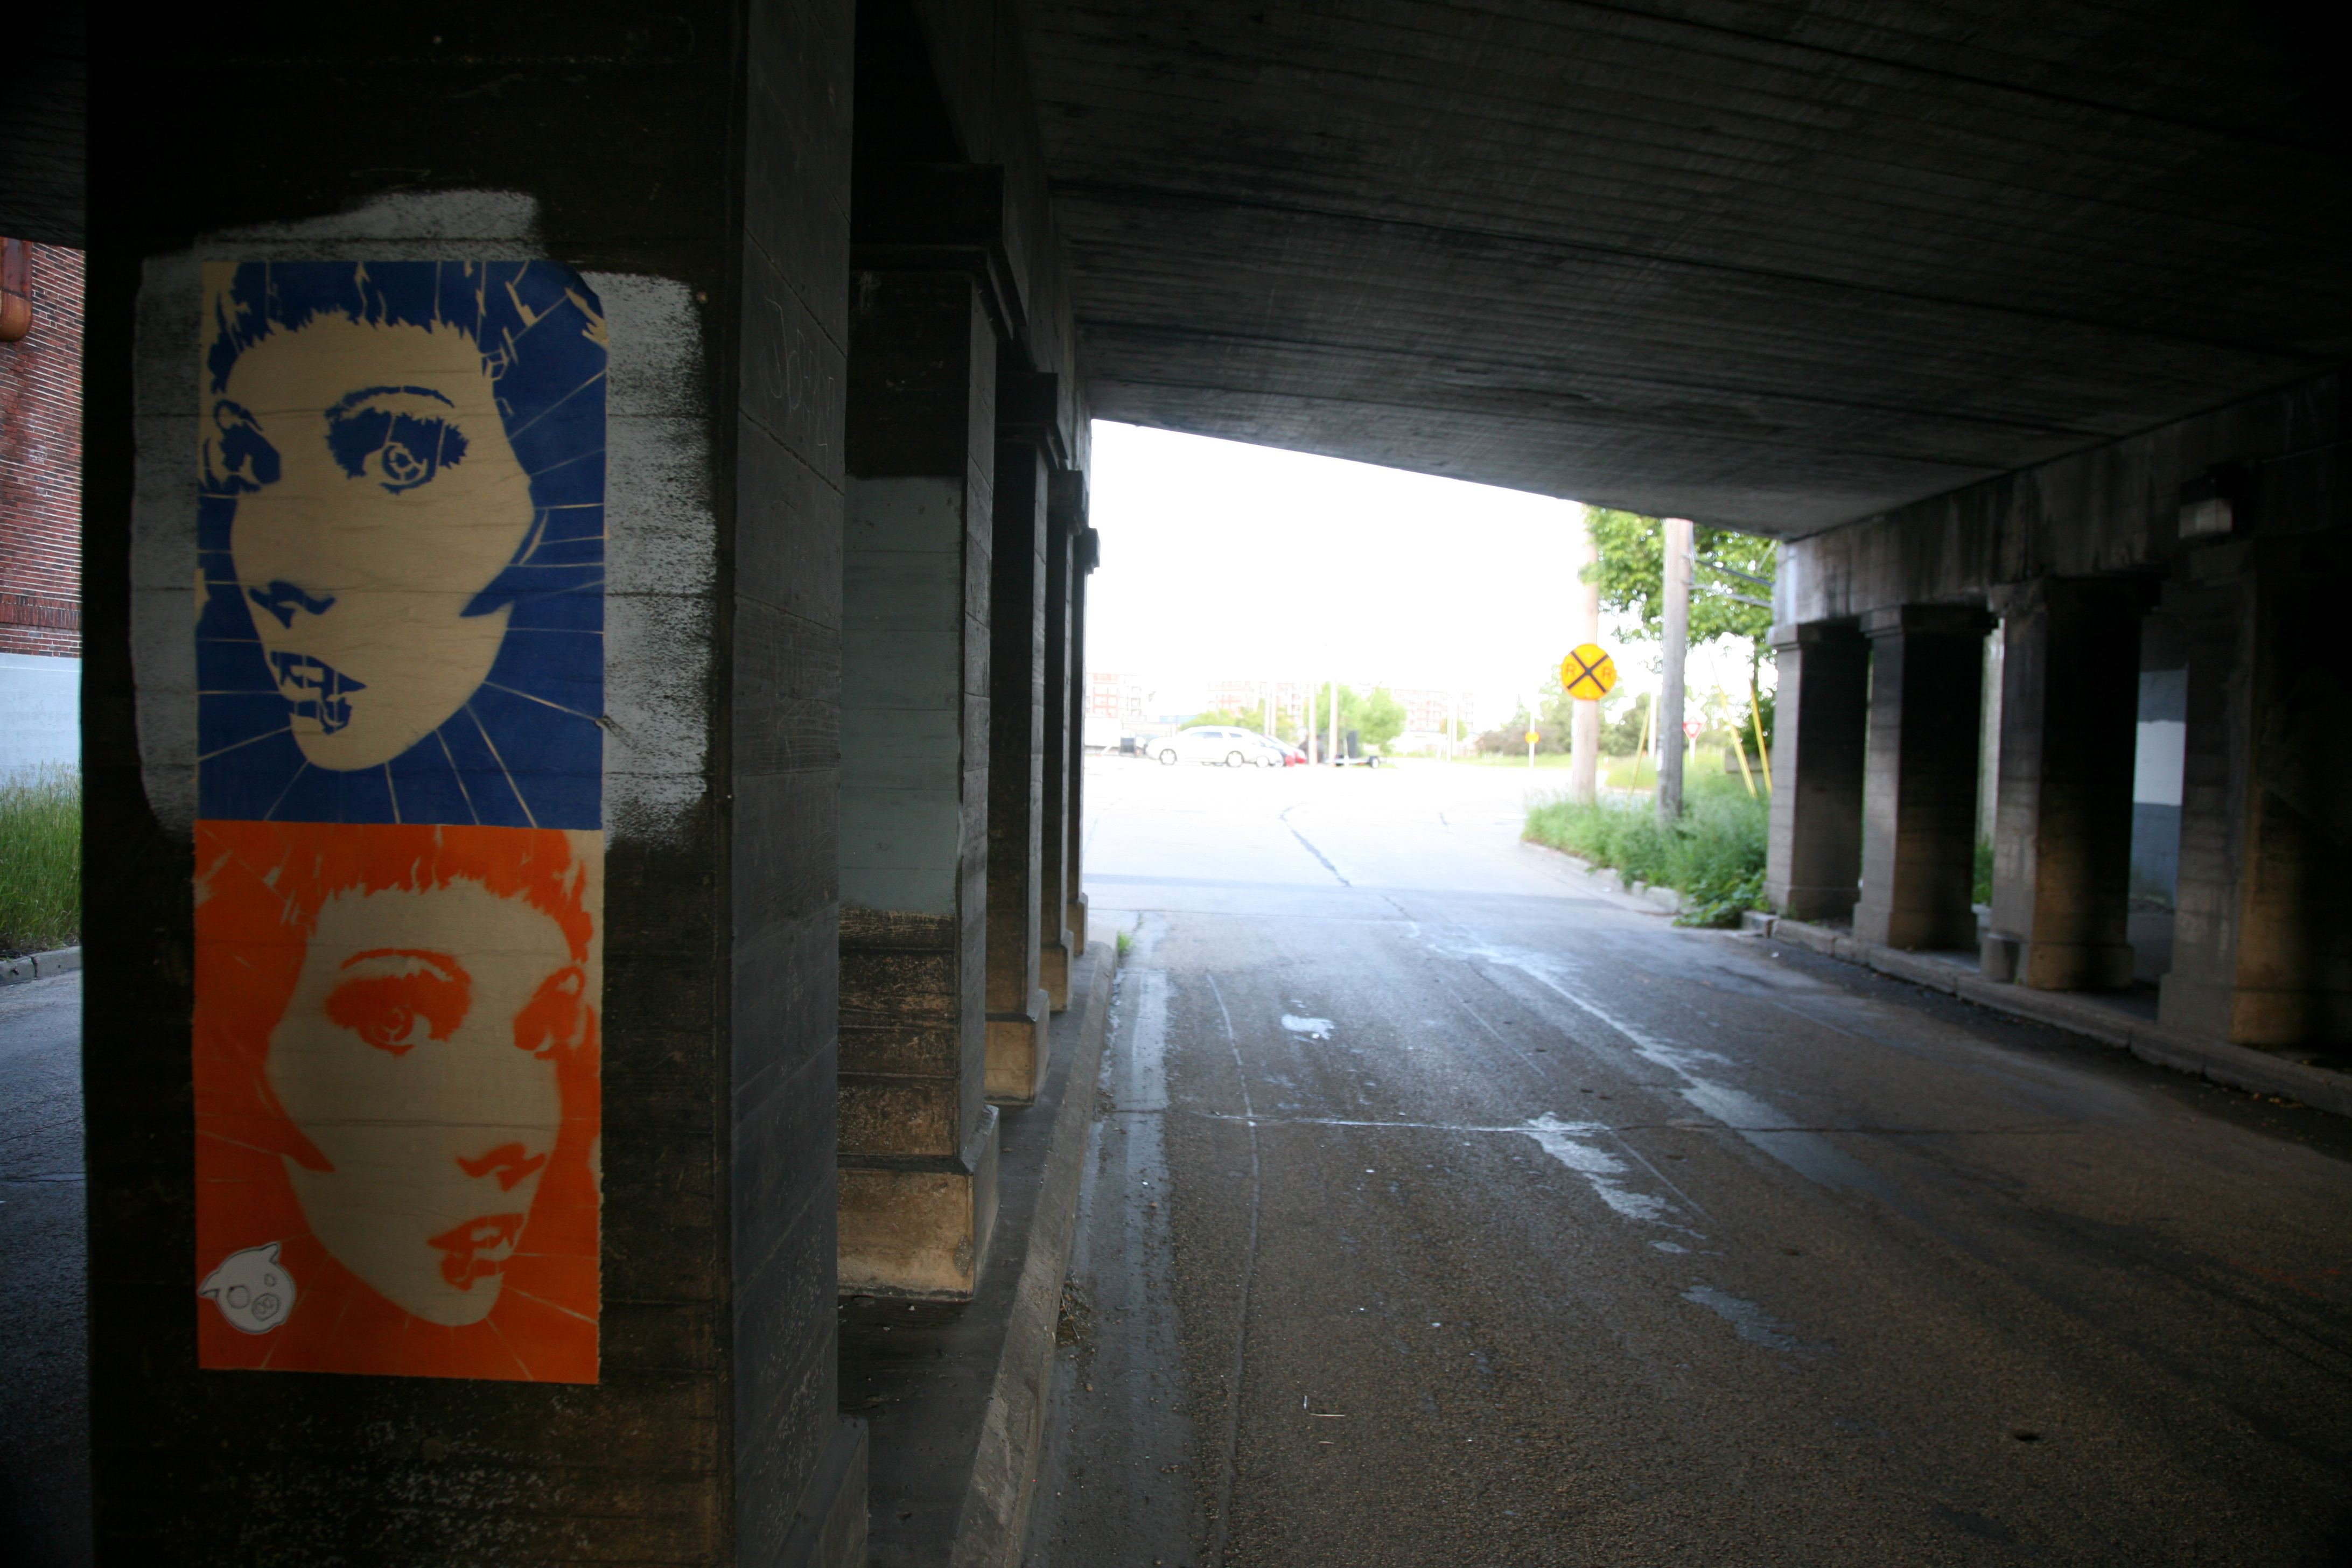
road, street, train, factory, lane, hilton, art, infrastructure, buick, wisconsin, milwaukee, urban area